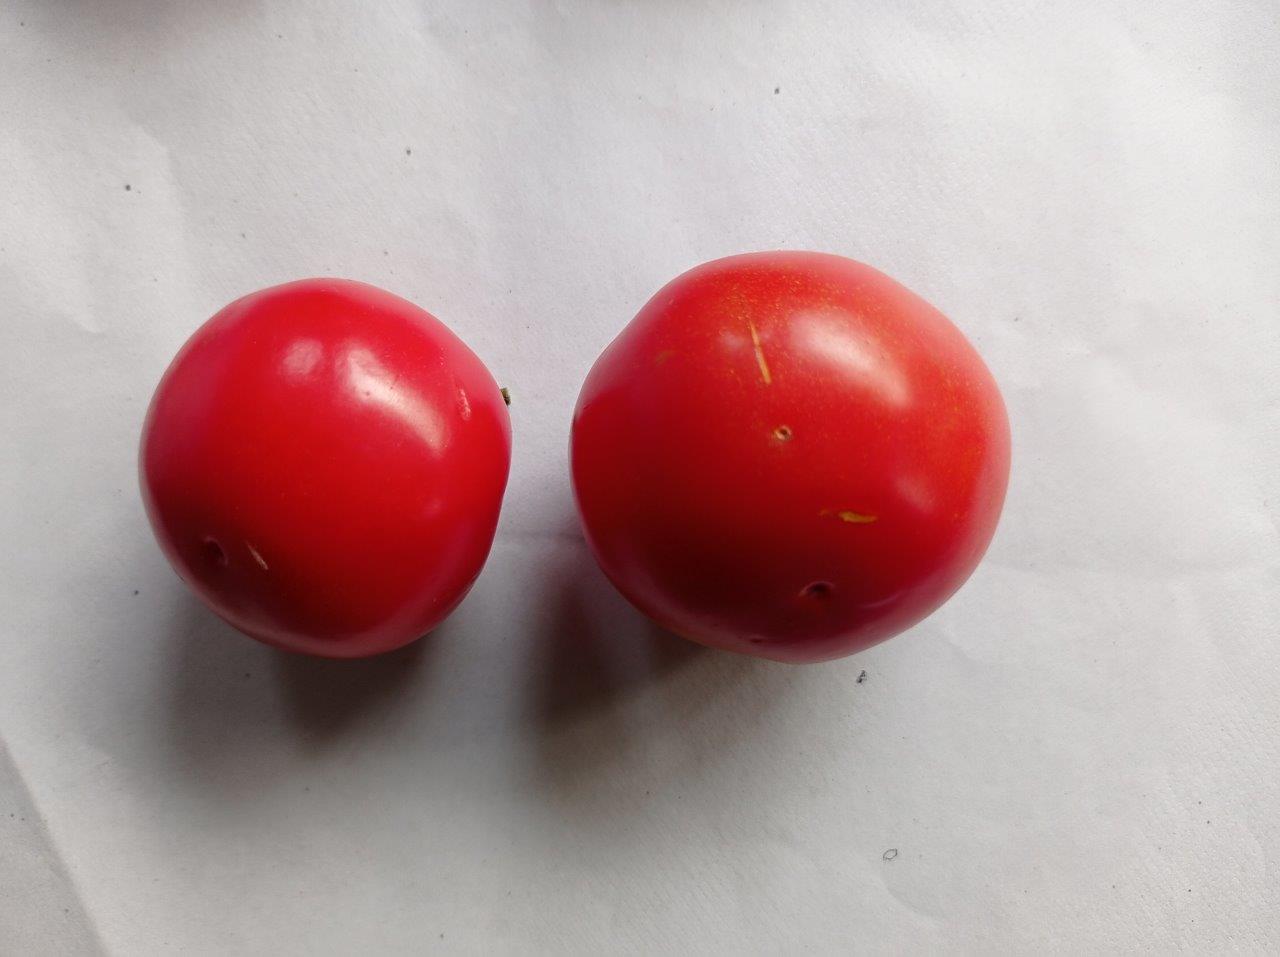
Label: Fresh